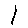
Label: 1